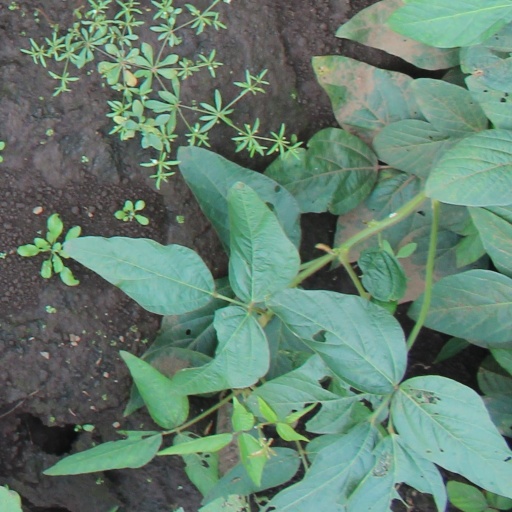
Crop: soybean